Tongyong Pinyin

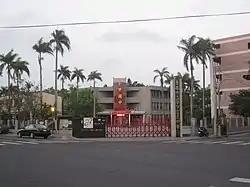
Syuejia/SyueJia Junior High School, Syuejia District, Tainan, Taiwan (the spelling 'Syuejia' is derived from the Tongyong Pinyin "Syuéjiǎ".)

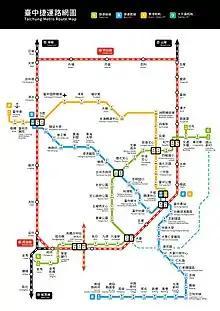
Taichung Metro includes a station at Fongle Park (from Tongyong Pinyin "Fonglè")

If tone is ignored, 19.47% of Tongyong Pinyin syllables are spelled differently to those of Hanyu Pinyin. The difference widens when syllables are measured according to average frequency of use in everyday life to a 48.84% difference in spellings. In two cases ("si" and "ci") the same Latin spelling denotes different syllables depending on the transcription system.